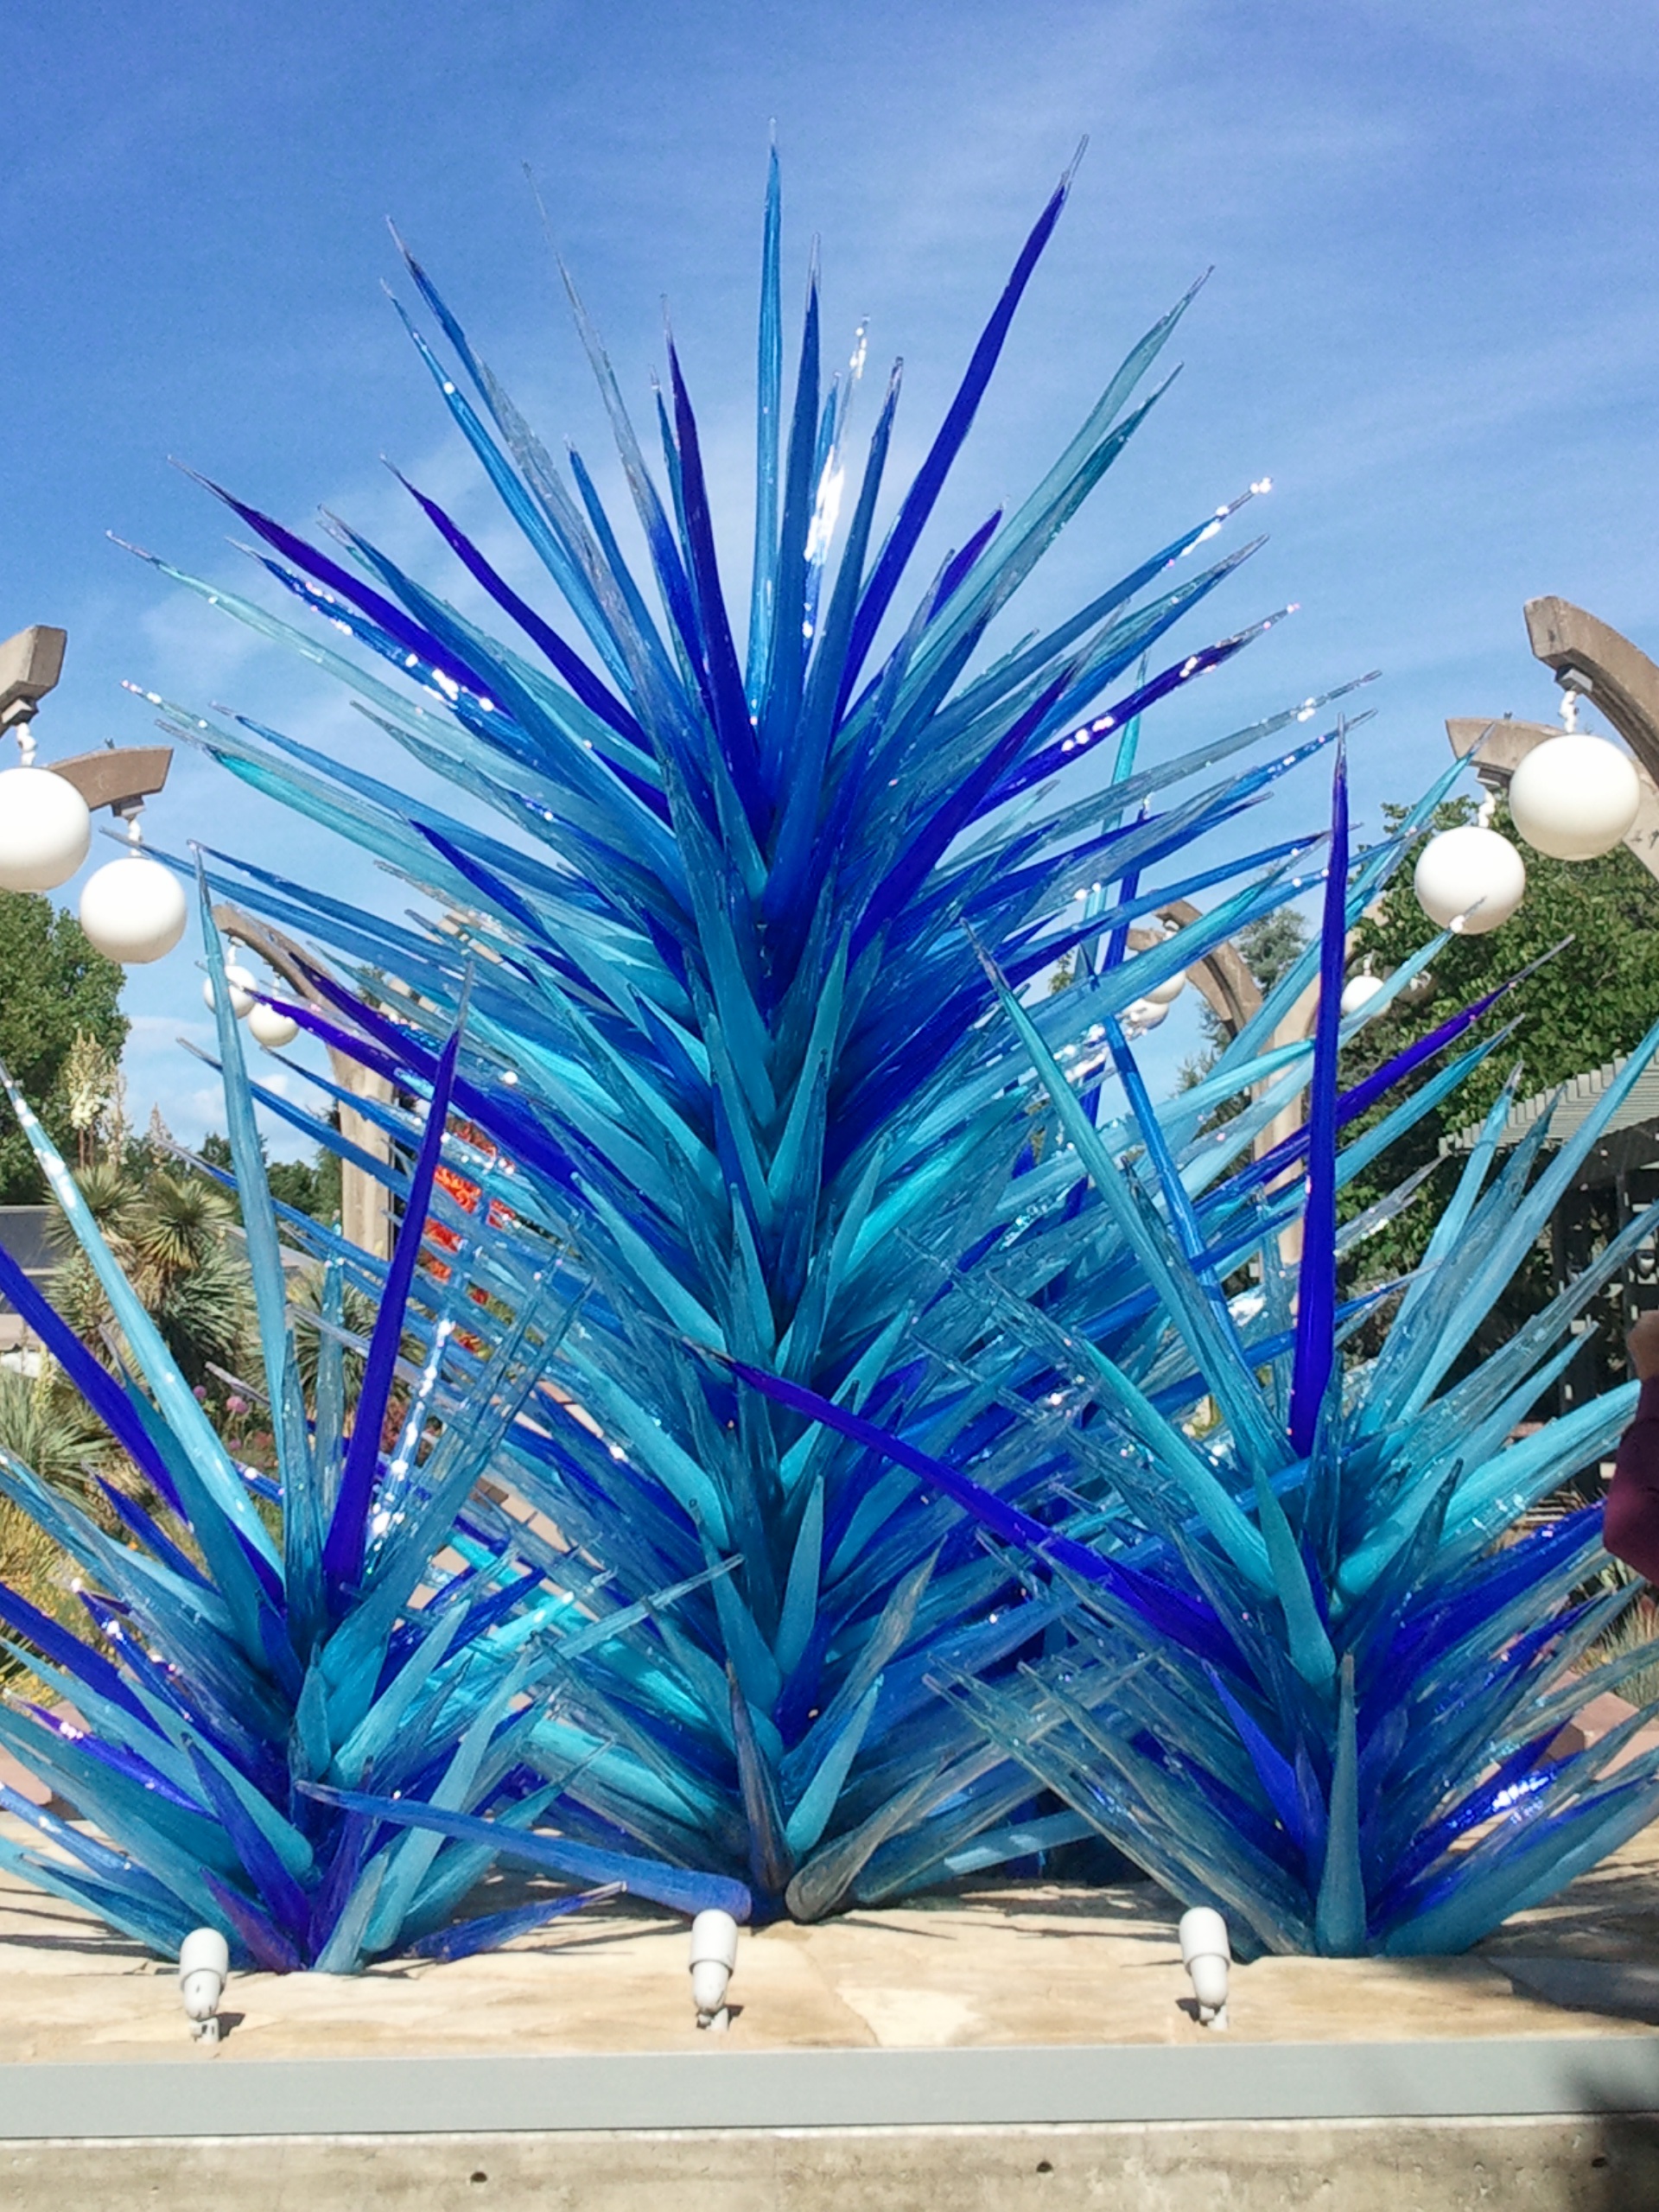
tree, bird, wing, flower, glass, blue, flora, feather, art, peafowl, arecales, palm family